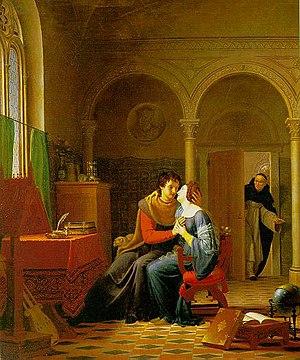
Fulbert est chanoine de Paris, oncle d'Héloïse et coupable d'une cruelle vengeance sur Abélard.